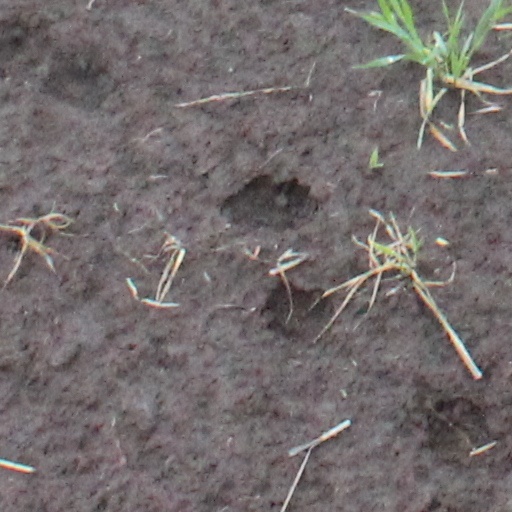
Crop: wheat